Clack House

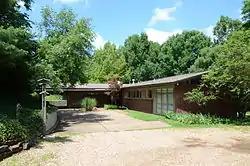

The Clack House is a historic house at 725 East Dogwood Lane in Fayetteville, Arkansas. The Prairie School house was designed by John G. Williams, then a professor of architecture at the University of Arkansas at Fayetteville and founder of its architecture department, and was built in 1954–56. The house was designed for the Clacks with energy efficiency in mind, using hollow cavity masonry walls, while providing expansive views of the city from many windows.